George IV Bridge

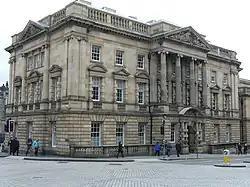
Lothian Chambers, home to the French Consulate-General on George IV Bridge

George IV Bridge is an elevated street in Edinburgh, Scotland, and is home to a number of the city's important public buildings.